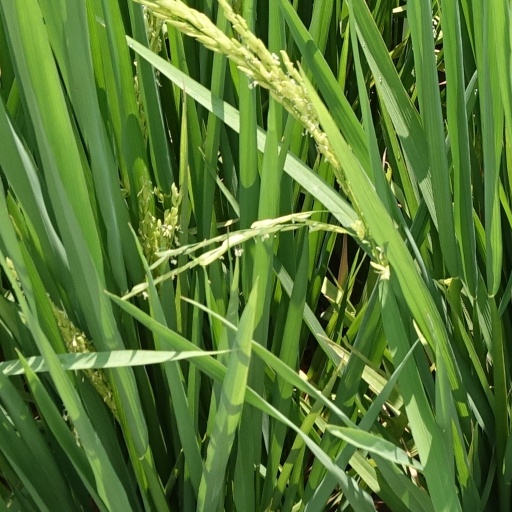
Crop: rice